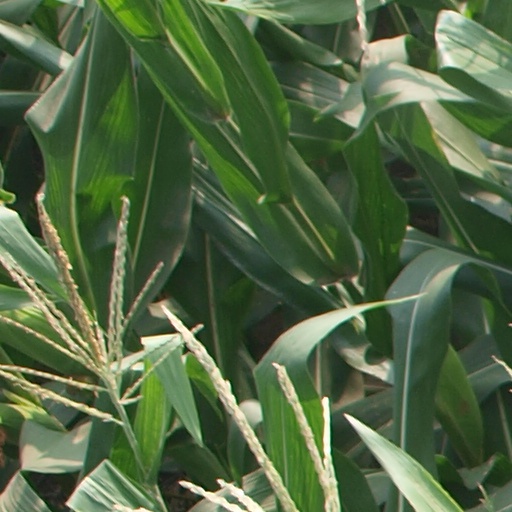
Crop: maize; corn